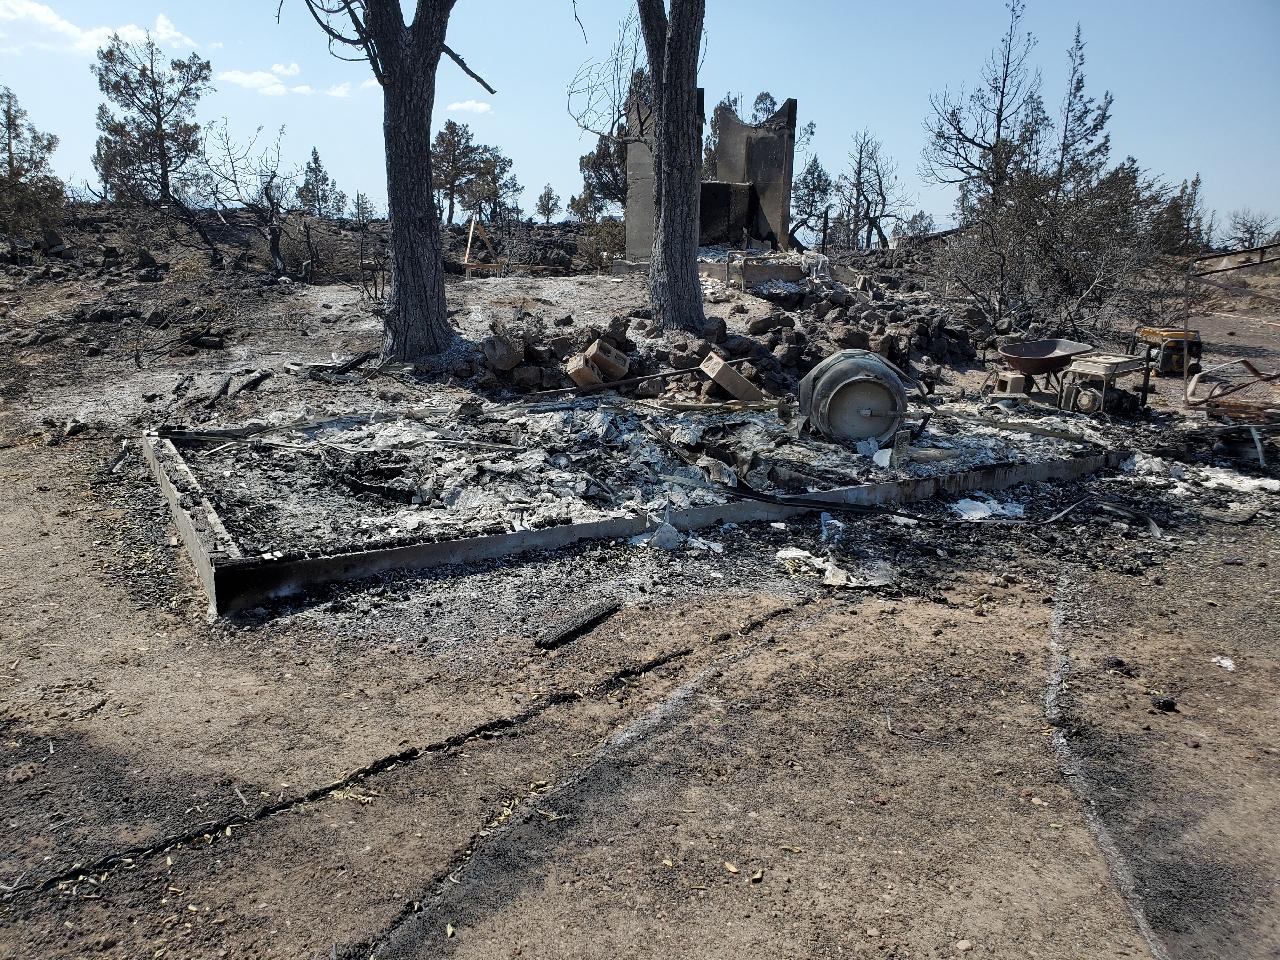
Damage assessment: destroyed